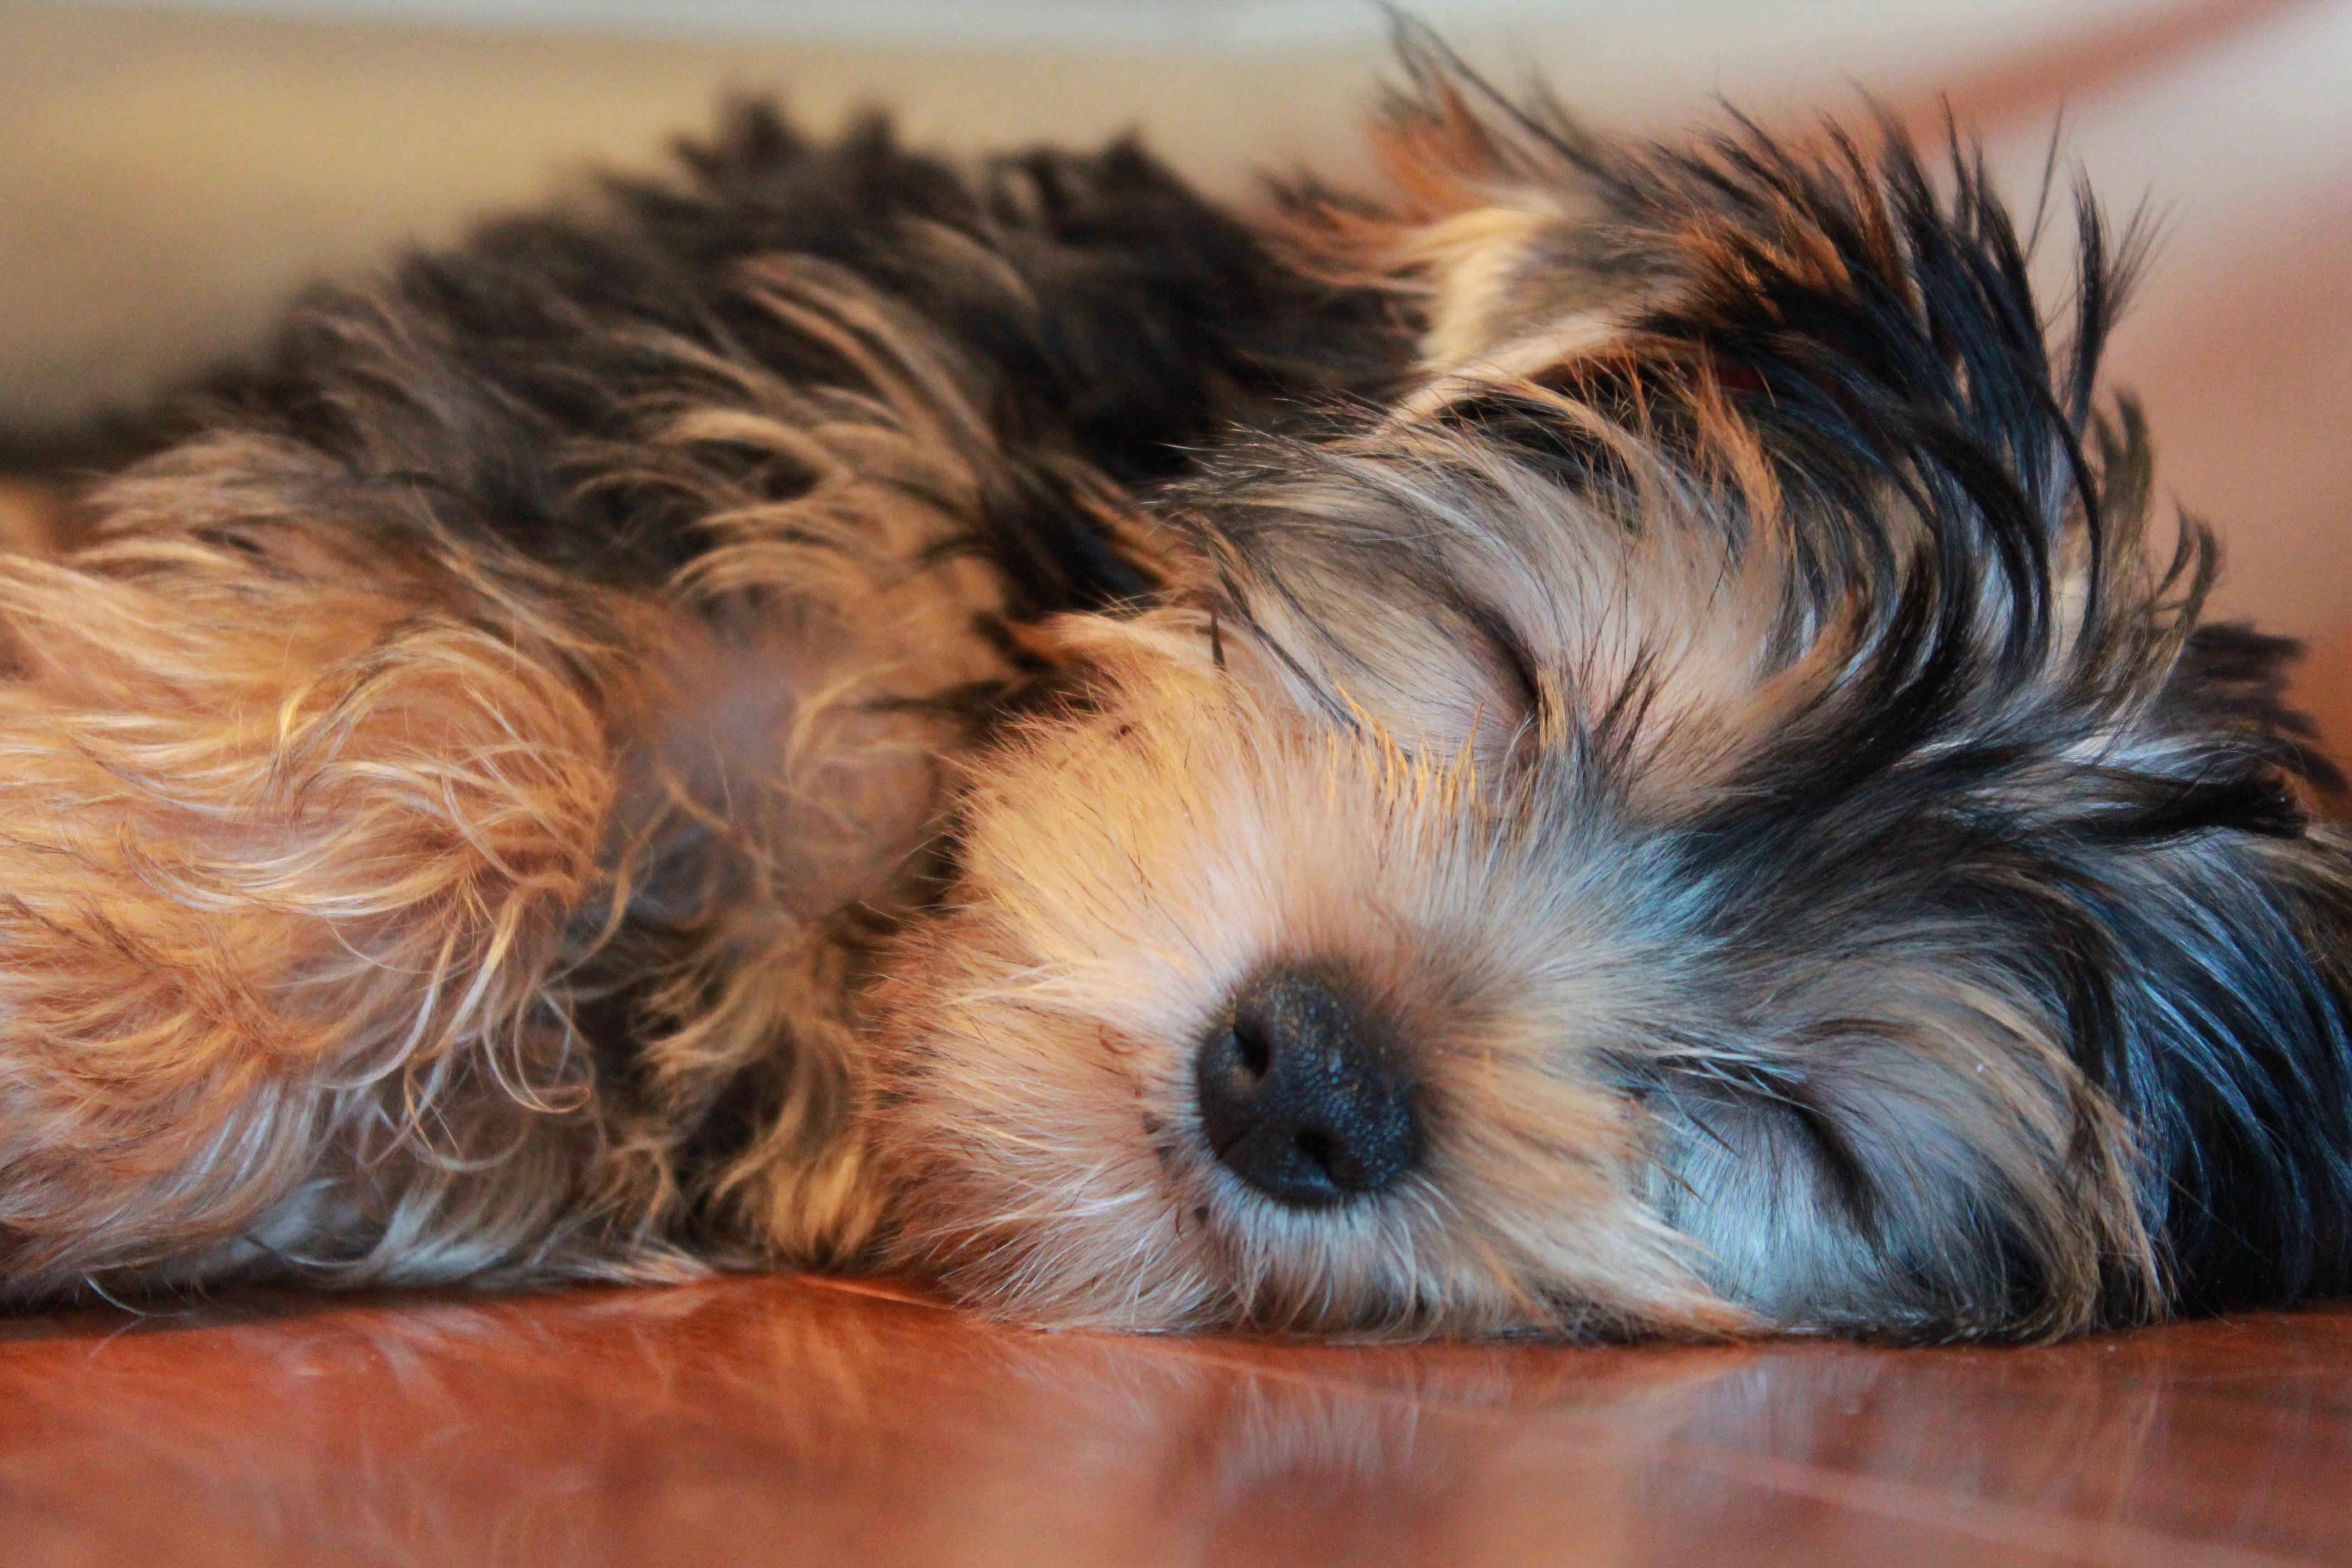
puppy, dog, mammal, close up, vertebrate, dog breed, lhasa apso, terrier, shih tzu, sleeping dog, yorkshire terrier, havanese, dog like mammal, morkie